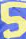
Number: 5